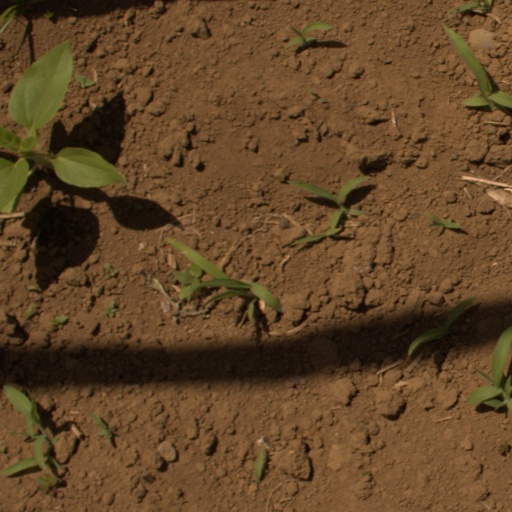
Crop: Jerusalem artichoke